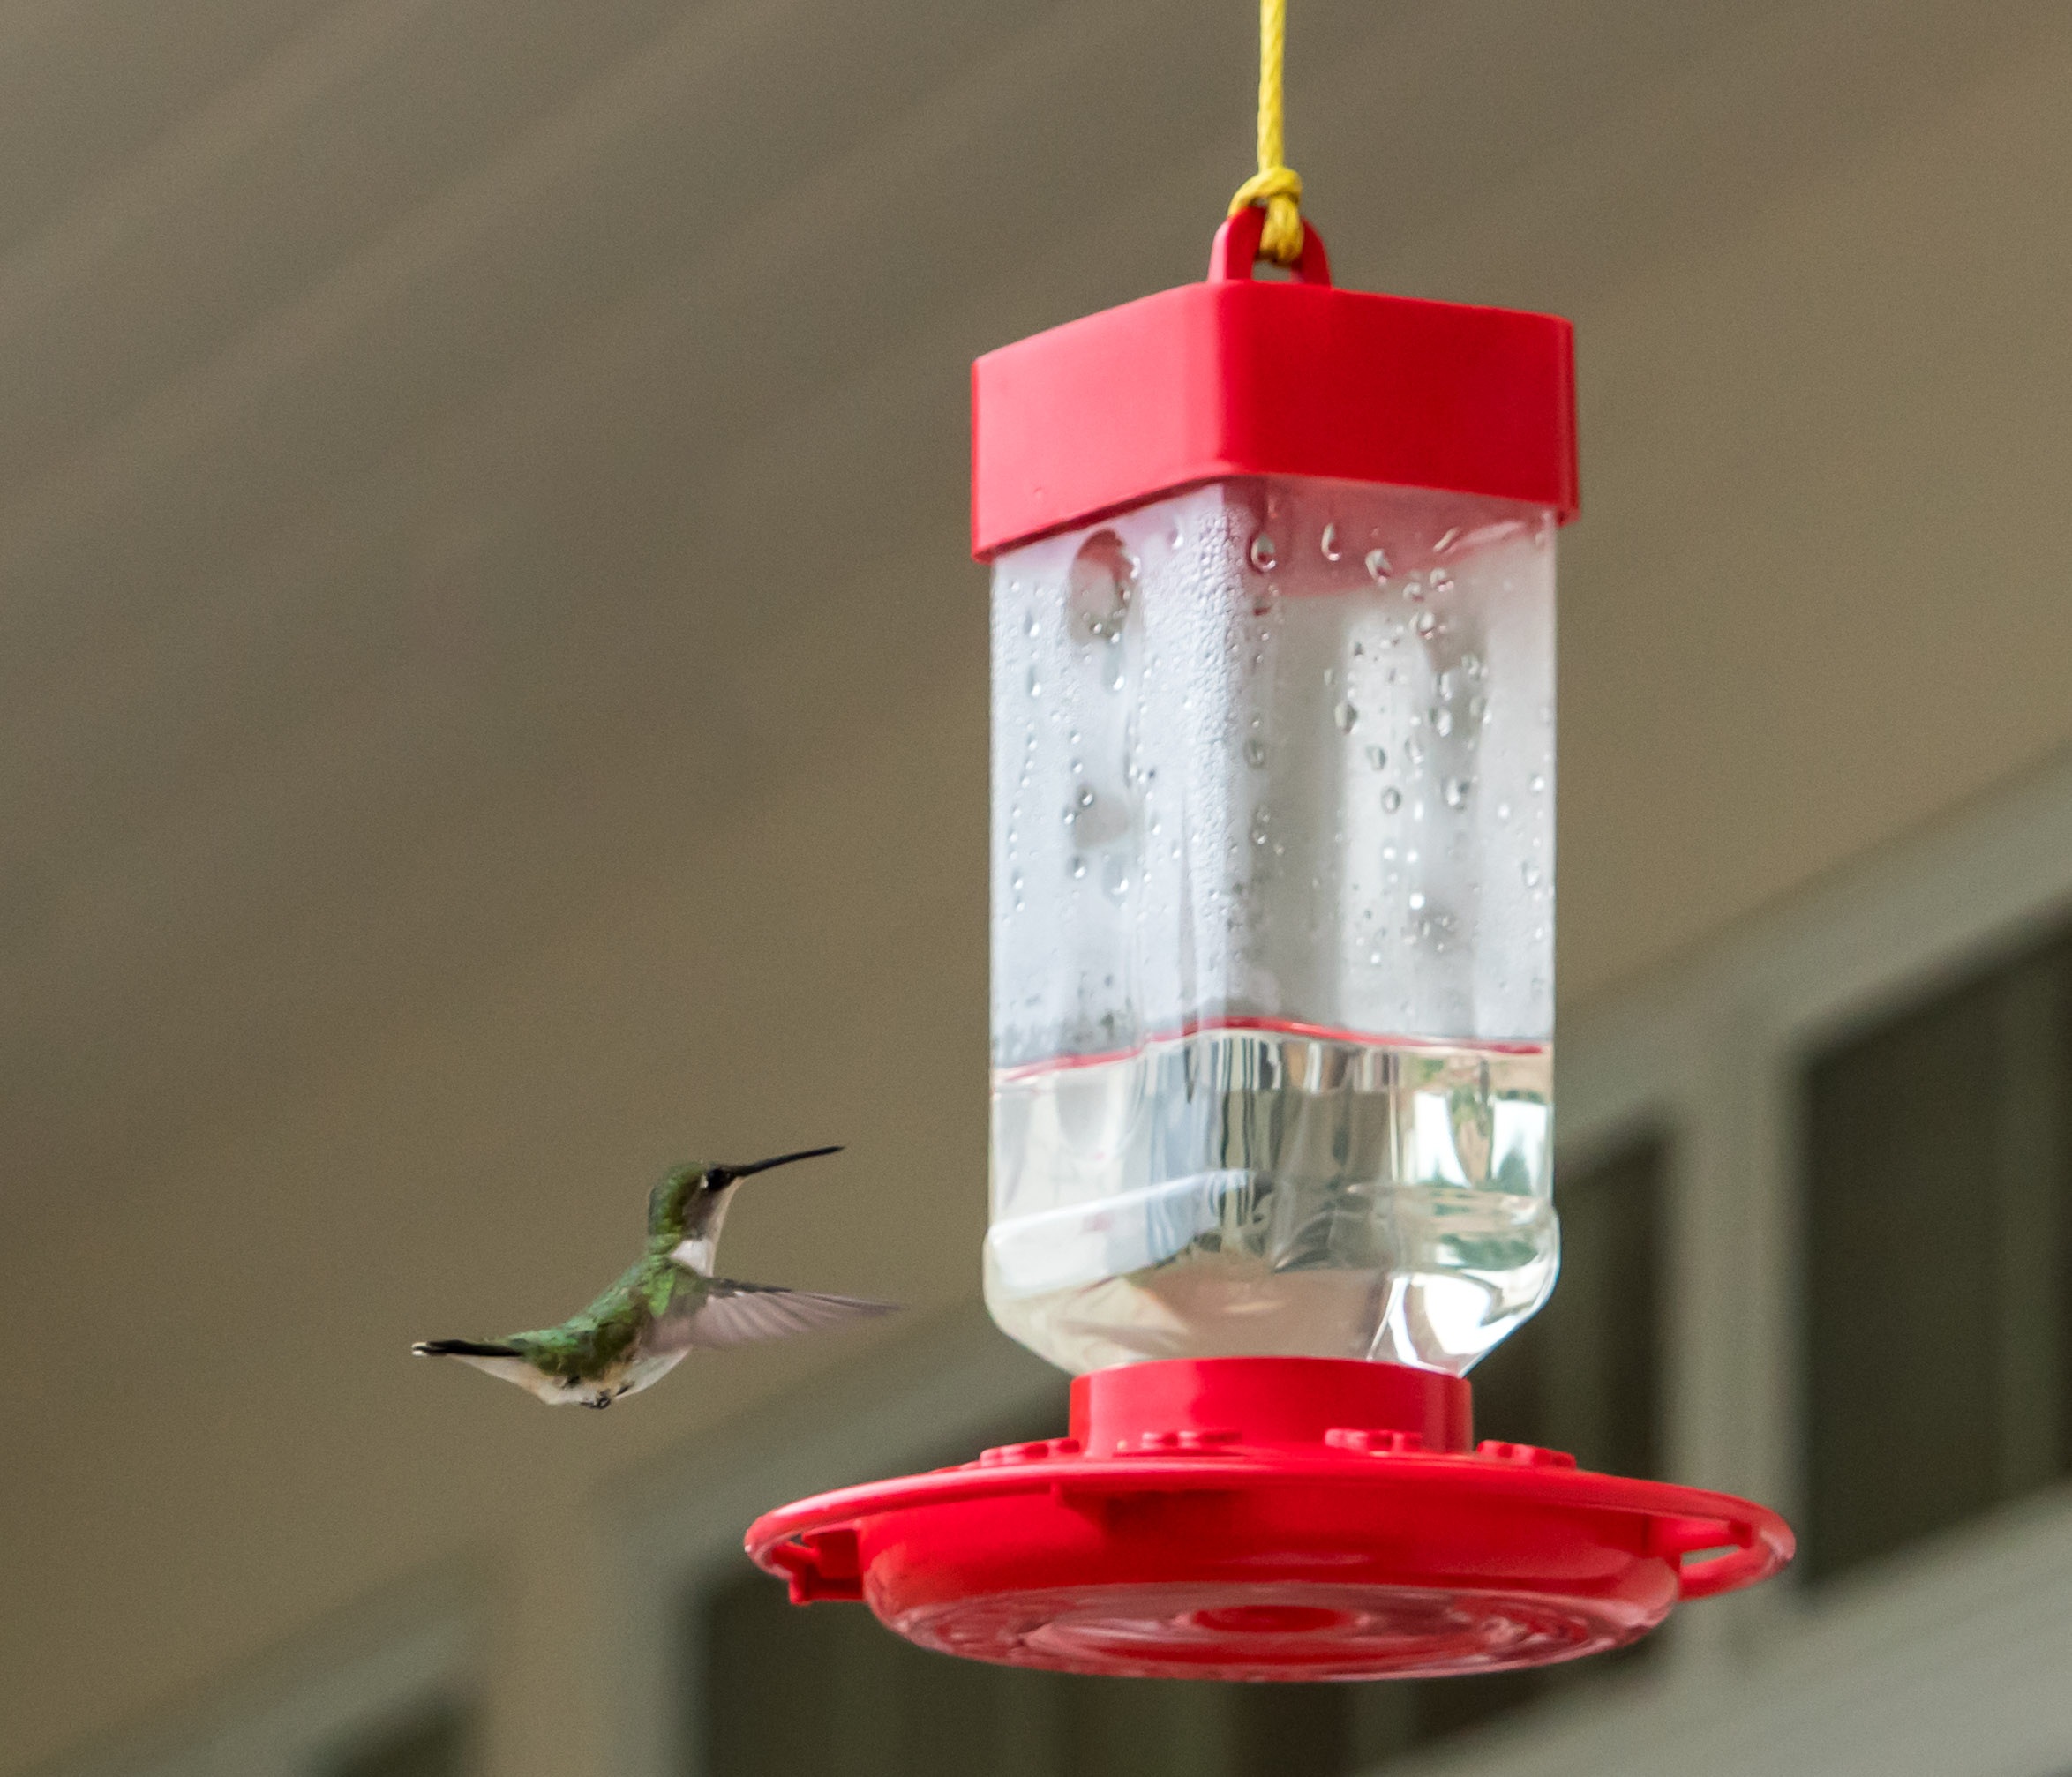
nature, bird, wing, flying, fly, wildlife, wild, green, red, small, hummingbird, colorful, lighting, outdoors, feeder, bird feeder